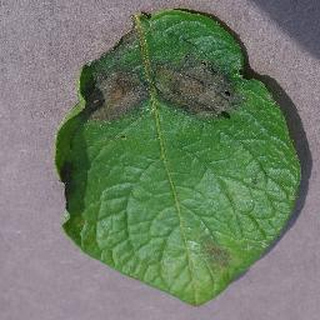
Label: potato_late_blight